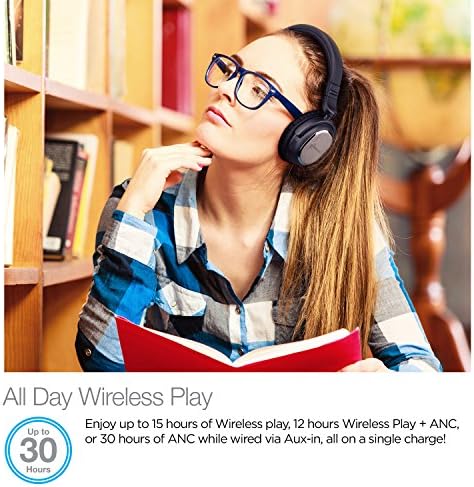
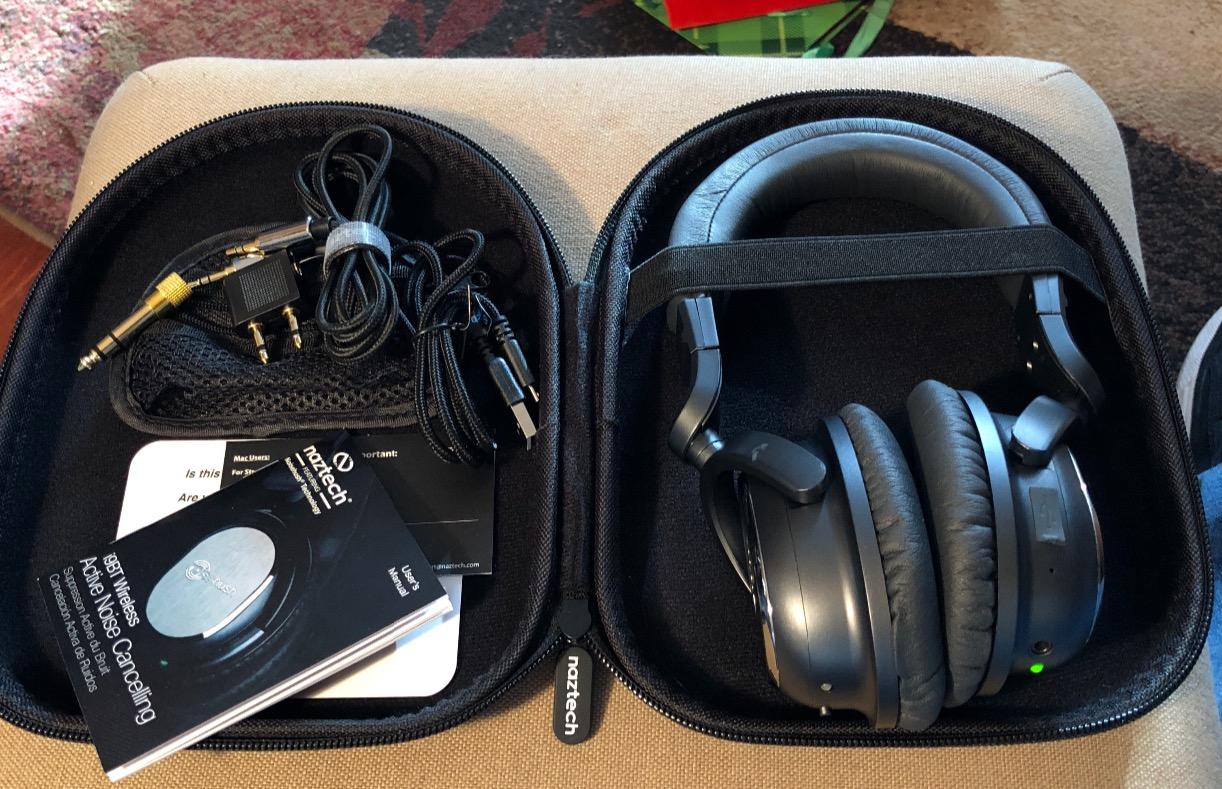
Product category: headphones
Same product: yes